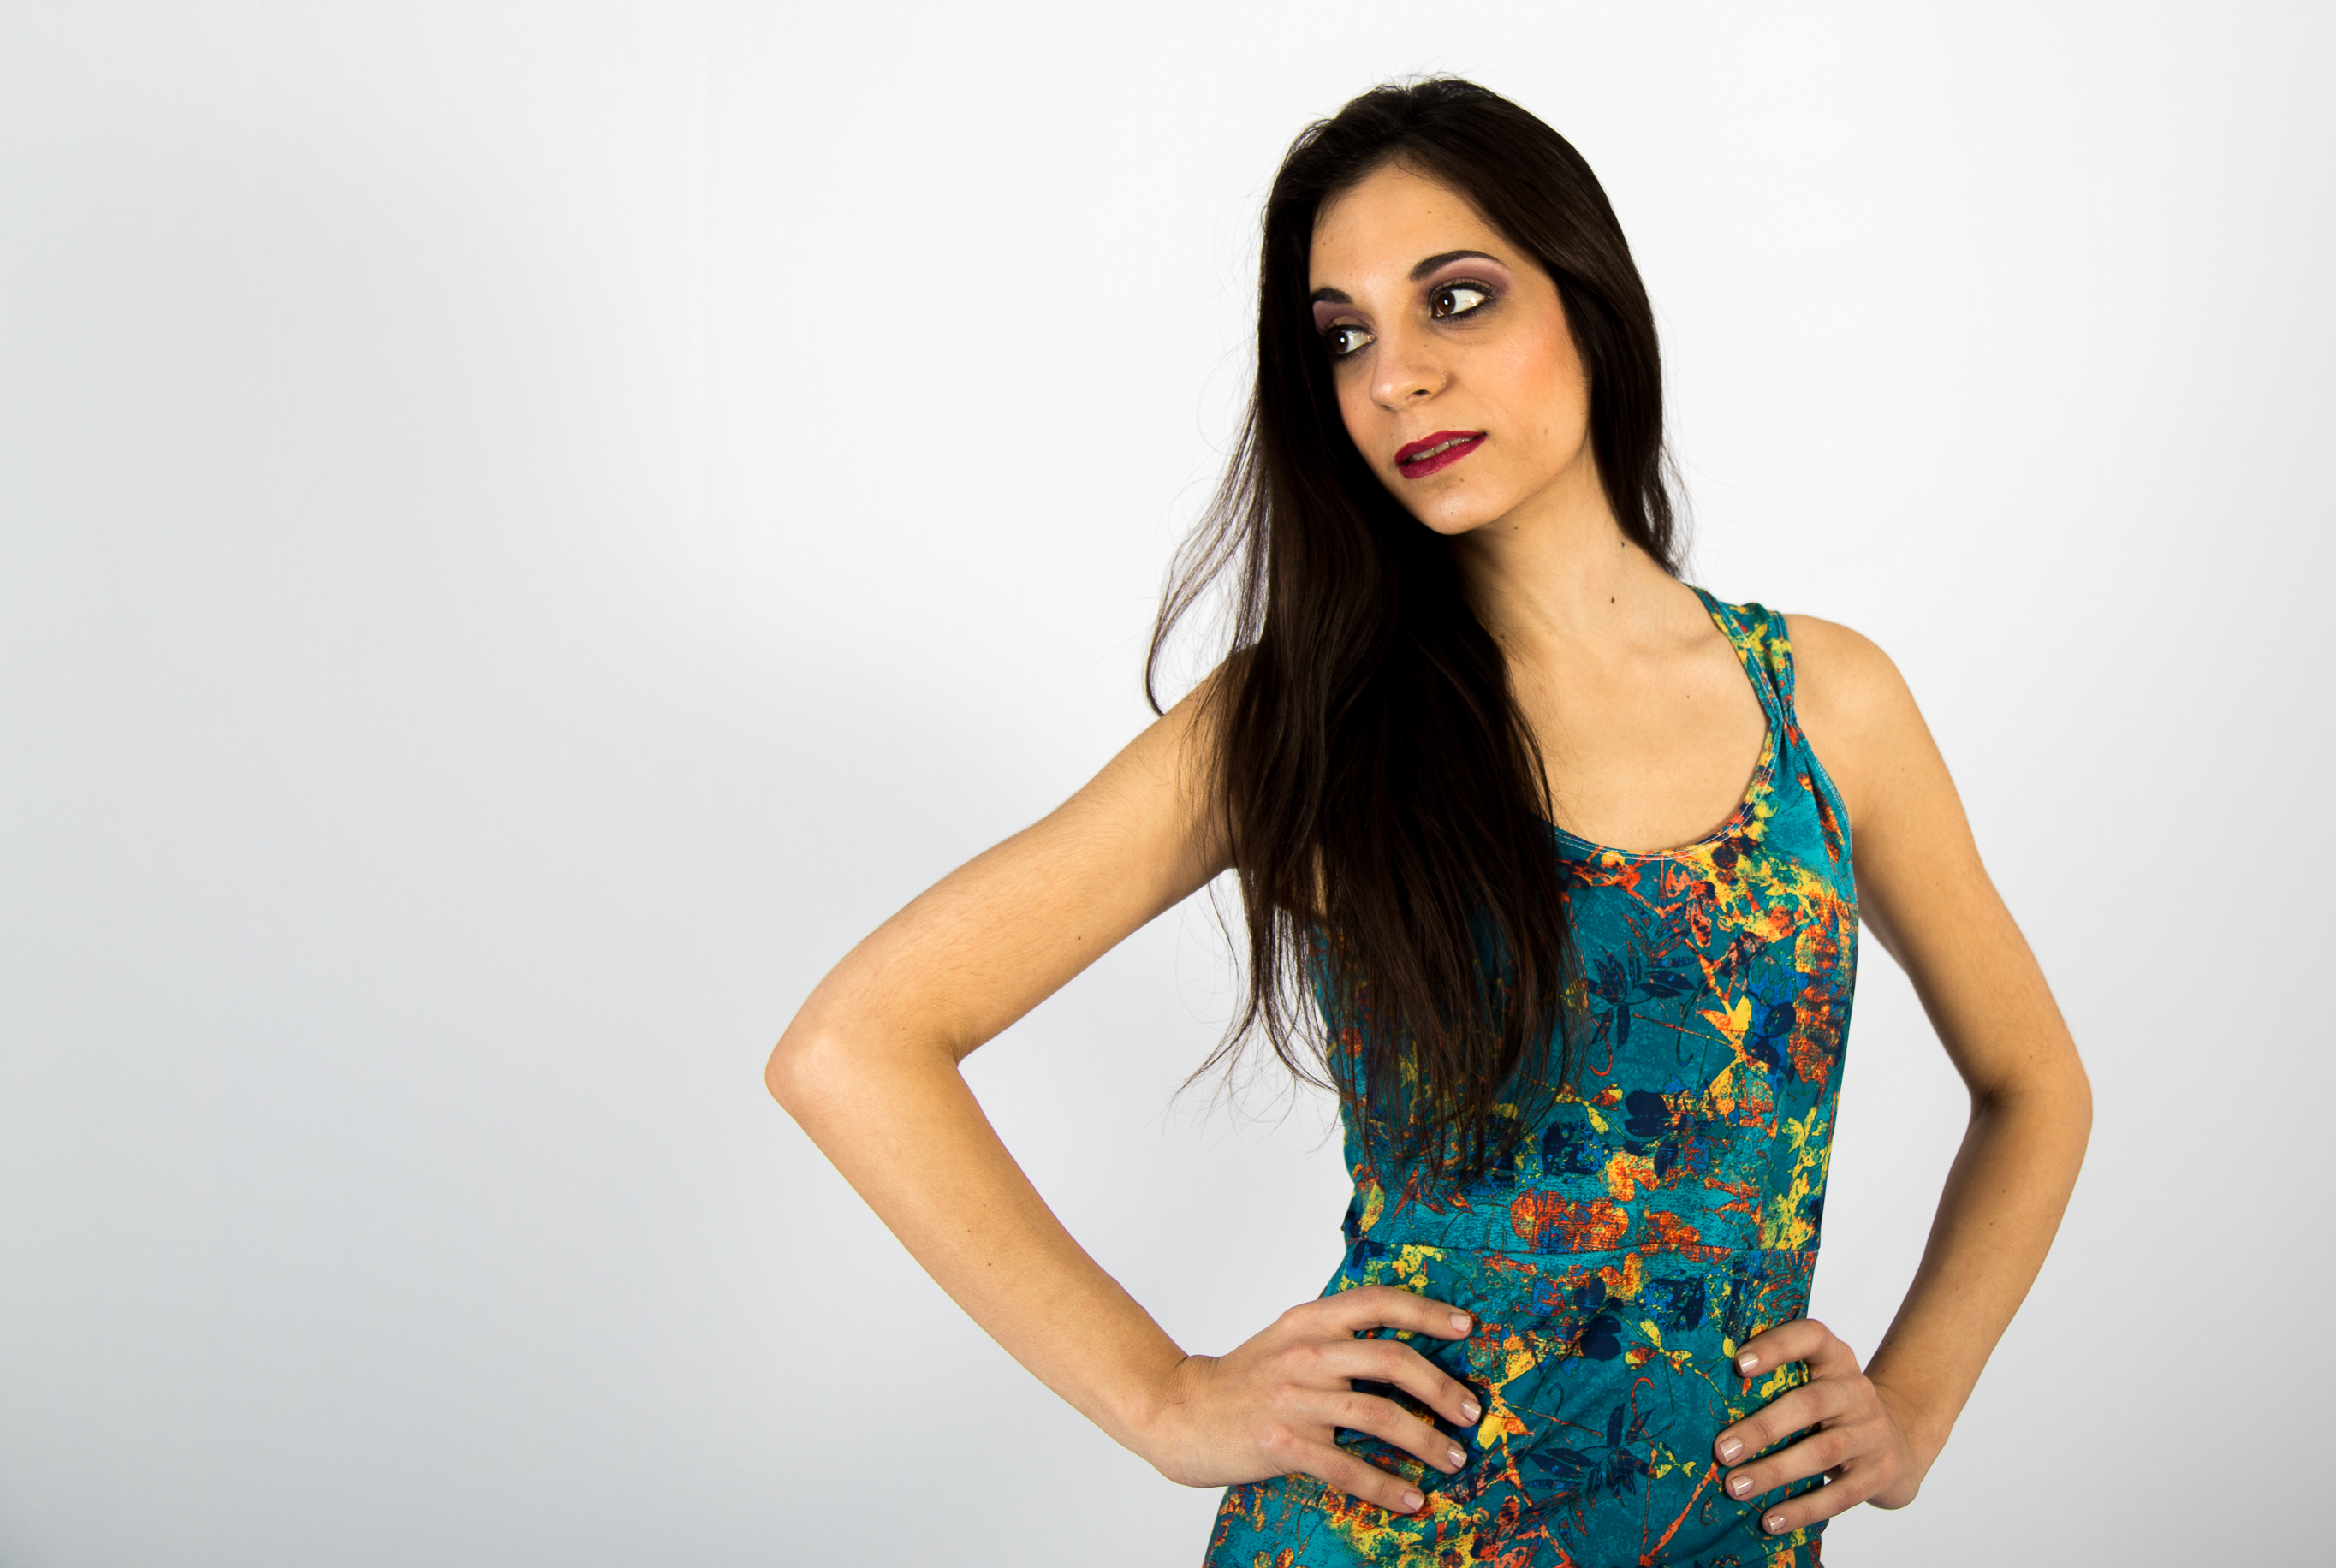
photography, pattern, model, fashion, clothing, long hair, human body, dress, beauty, argentina, buenosaires, ar, abdomen, photo shoot, portrait photography, supermodel